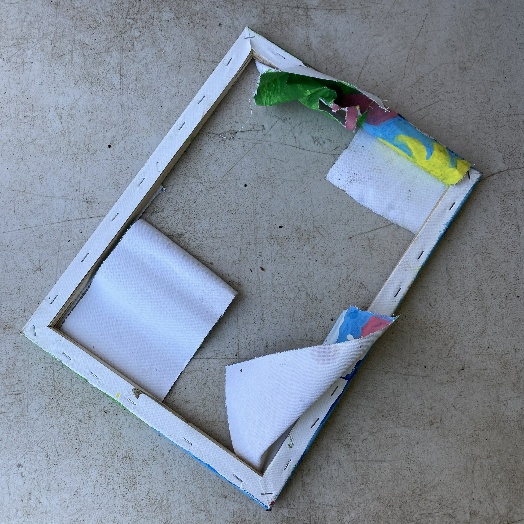
Label: Miscellaneous Trash